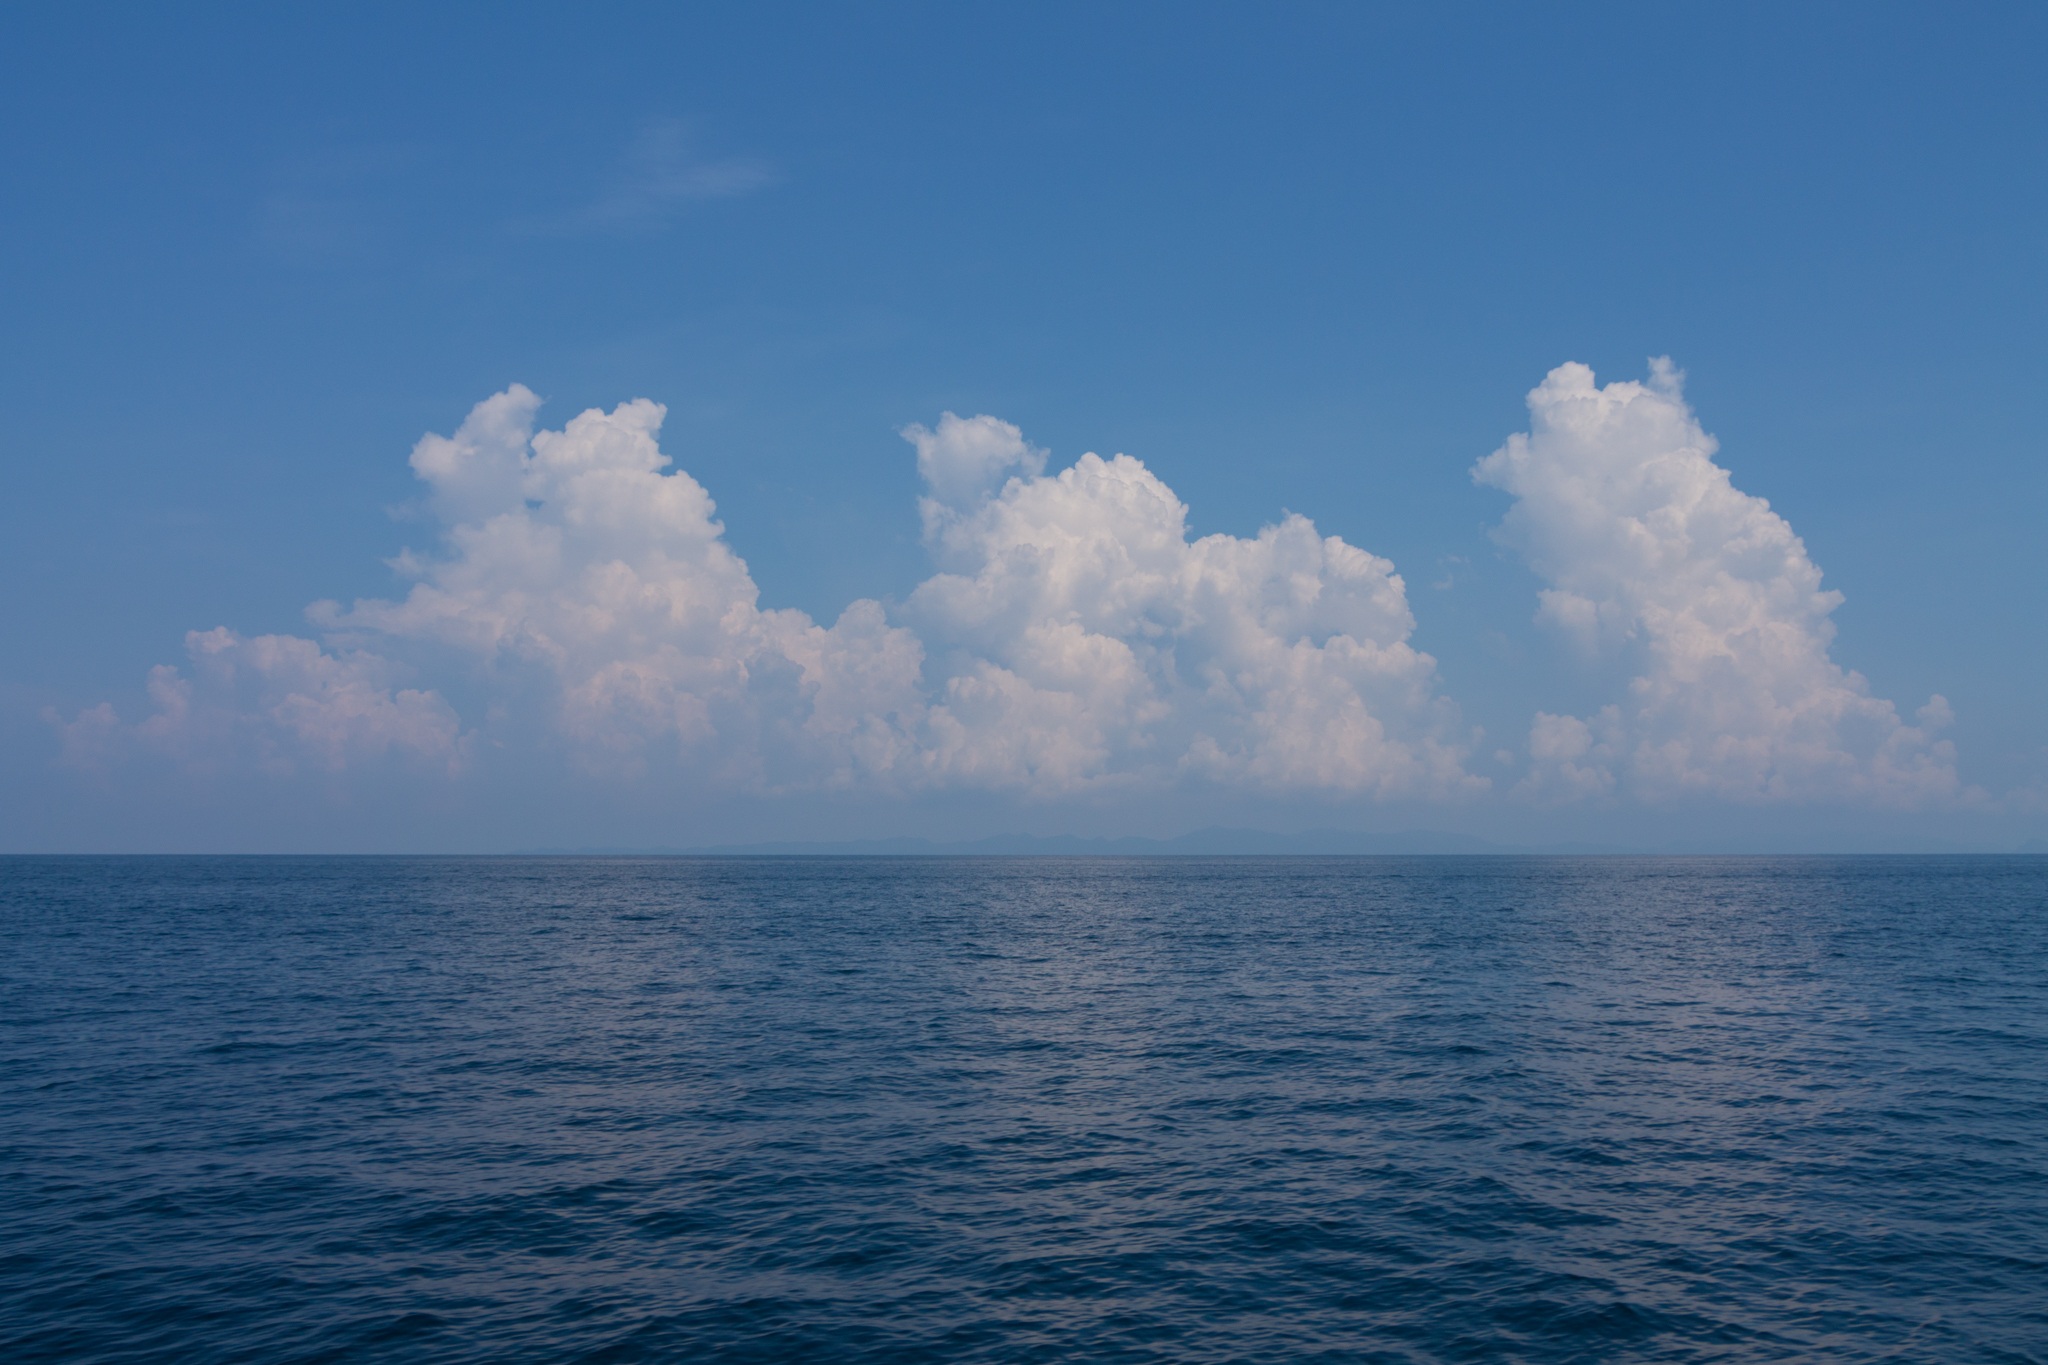
beach, landscape, sea, water, nature, ocean, horizon, cloud, sky, sun, sunlight, summer, vacation, travel, vehicle, tropical, holiday, blue, sunny, channel, arctic ocean, wind wave